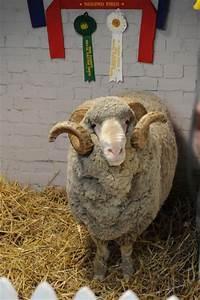
sheep